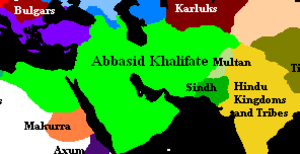
Le terme Asie, d'origine assyrienne, est par définition un mot du bassin méditerranéen, qui désigne d'abord les terres à l'est du Bosphore, territoire dont les limites ne se sont dessinées que progressivement pour désigner l'ensemble du territoire reconnu actuellement comme tel à partir du XVIᵉ siècle.